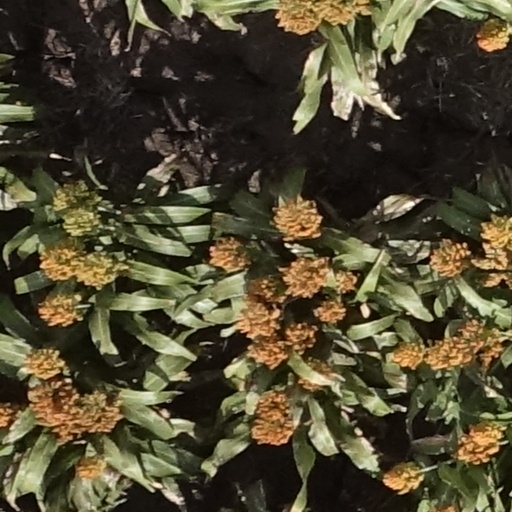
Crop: sorghum